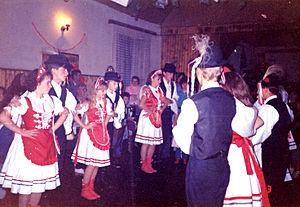
Šušara est un village de Serbie situé dans la province autonome de Voïvodine. Il fait partie de la municipalité de Vršac dans le district du Banat méridional. Au recensement de 2011, il comptait 319 habitants.